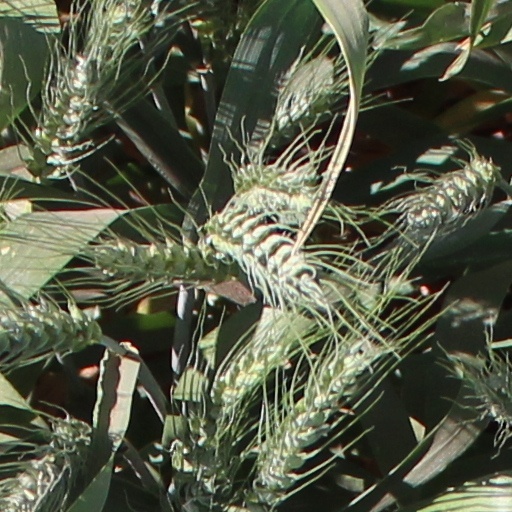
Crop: wheat